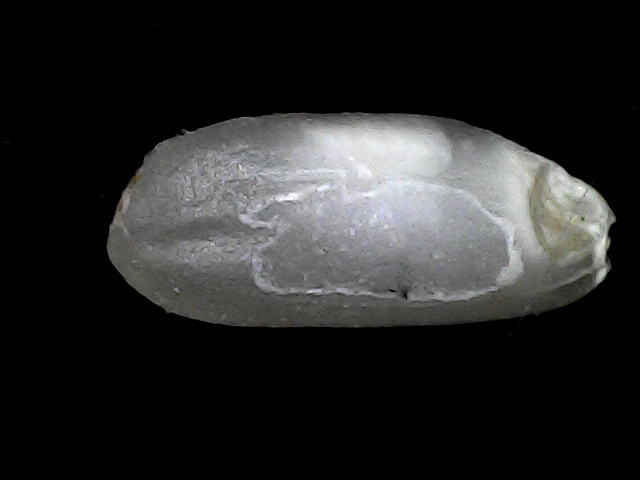
Rice variety: BD52